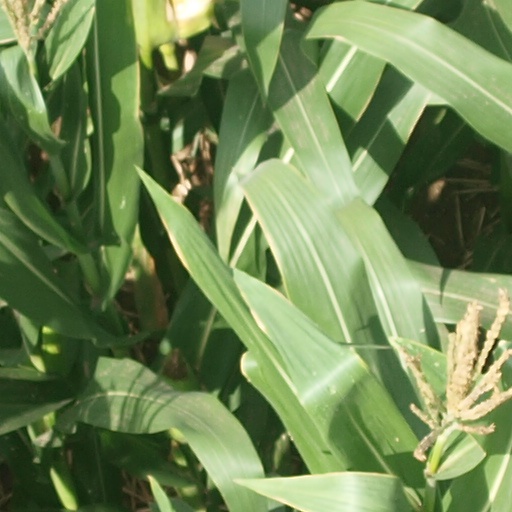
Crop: maize; corn